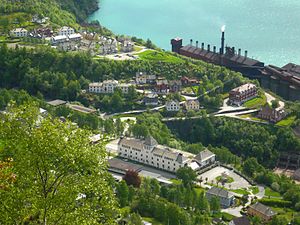
Tyssedal
Tyssedal er en by i Odda kommune i Hordaland fylke i Norge.